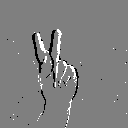
ASL letter: k